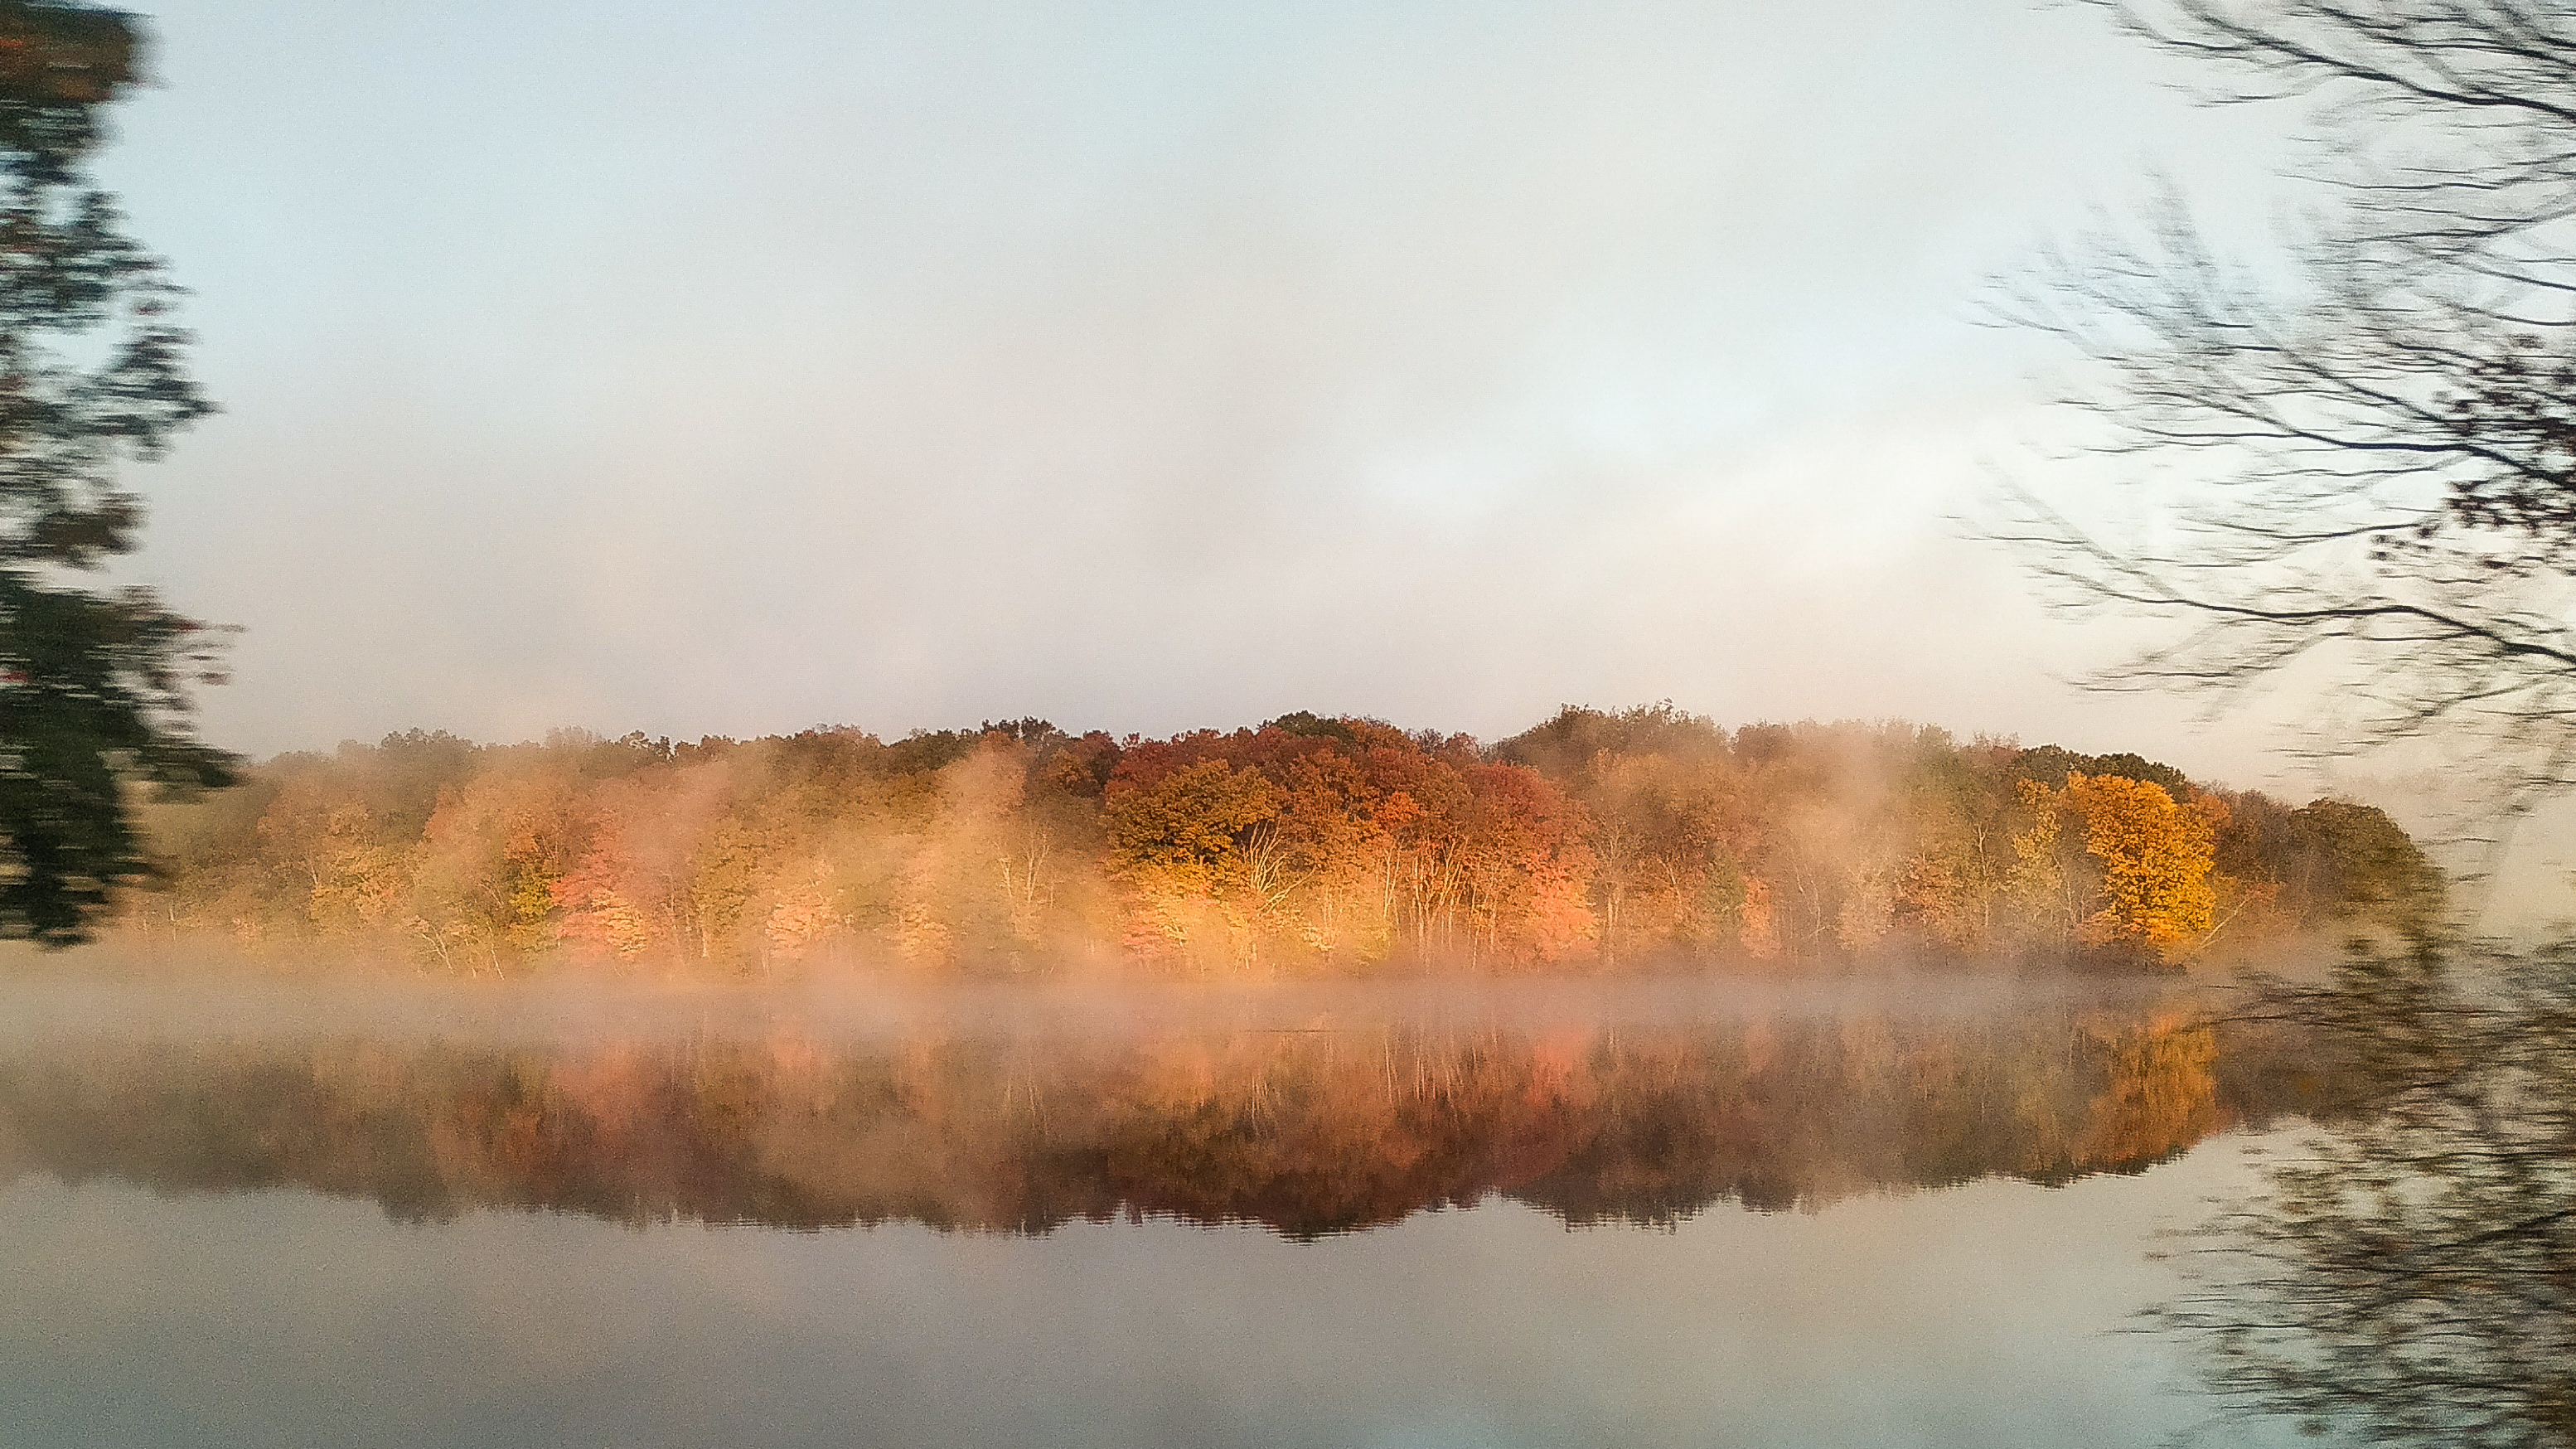
fog, autumn, lake, three, colours, sky, leafs, atmospheric phenomenon, nature, water, mist, natural landscape, morning, reflection, smoke, bank, ecoregion, haze, landscape, river